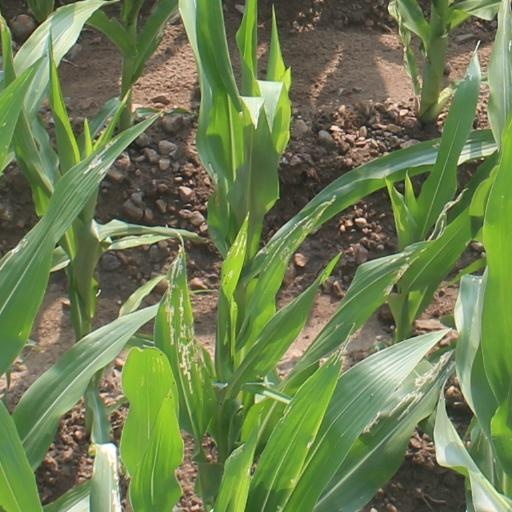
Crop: maize; corn